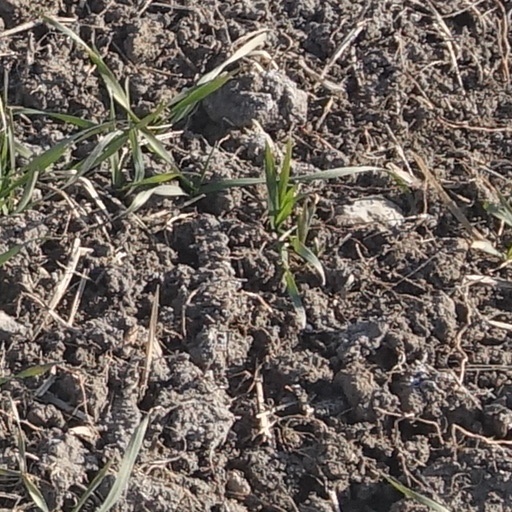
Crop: wheat